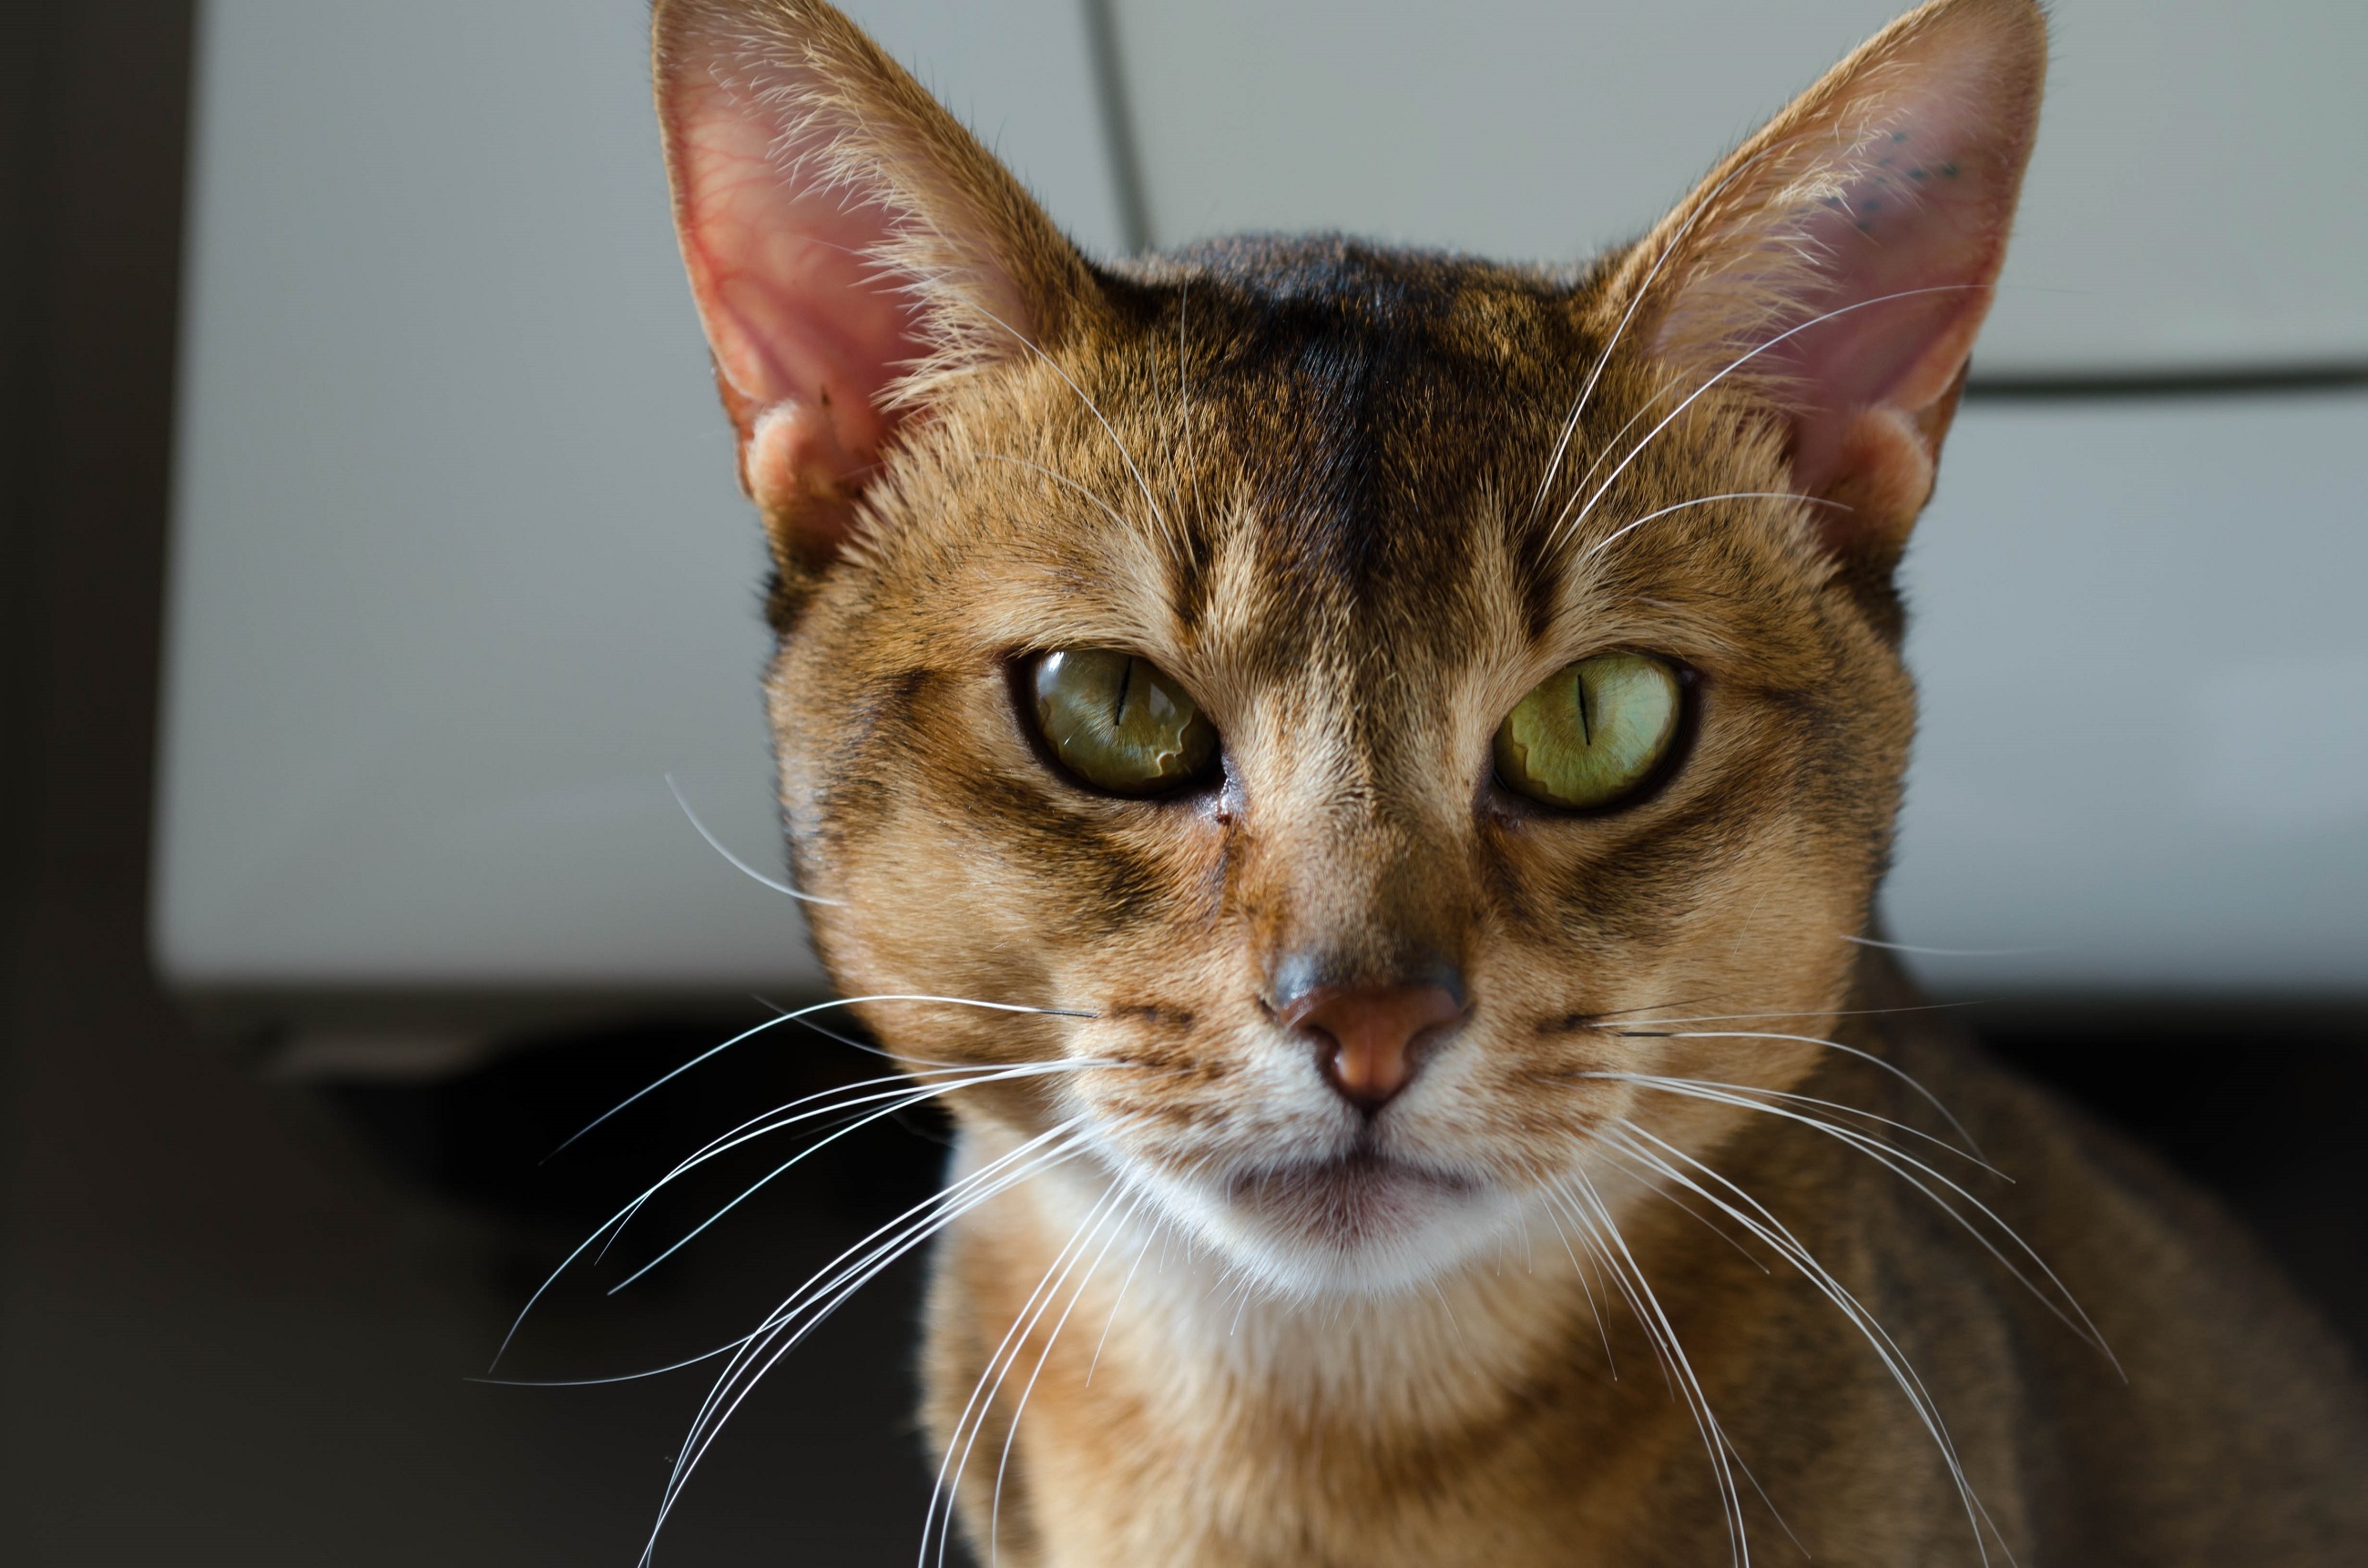
animal, looking, pet, fur, portrait, cat, macro, feline, mammal, fauna, close up, face, nose, eyes, whiskers, snout, head, vertebrate, domestic, burmese, singapura, abyssinian, abyssinian cat, bengal, european shorthair, small to medium sized cats, cat like mammal, carnivoran, domestic short haired cat, tonkinese, rusty spotted cat, ocicat, toyger, oriental shorthair